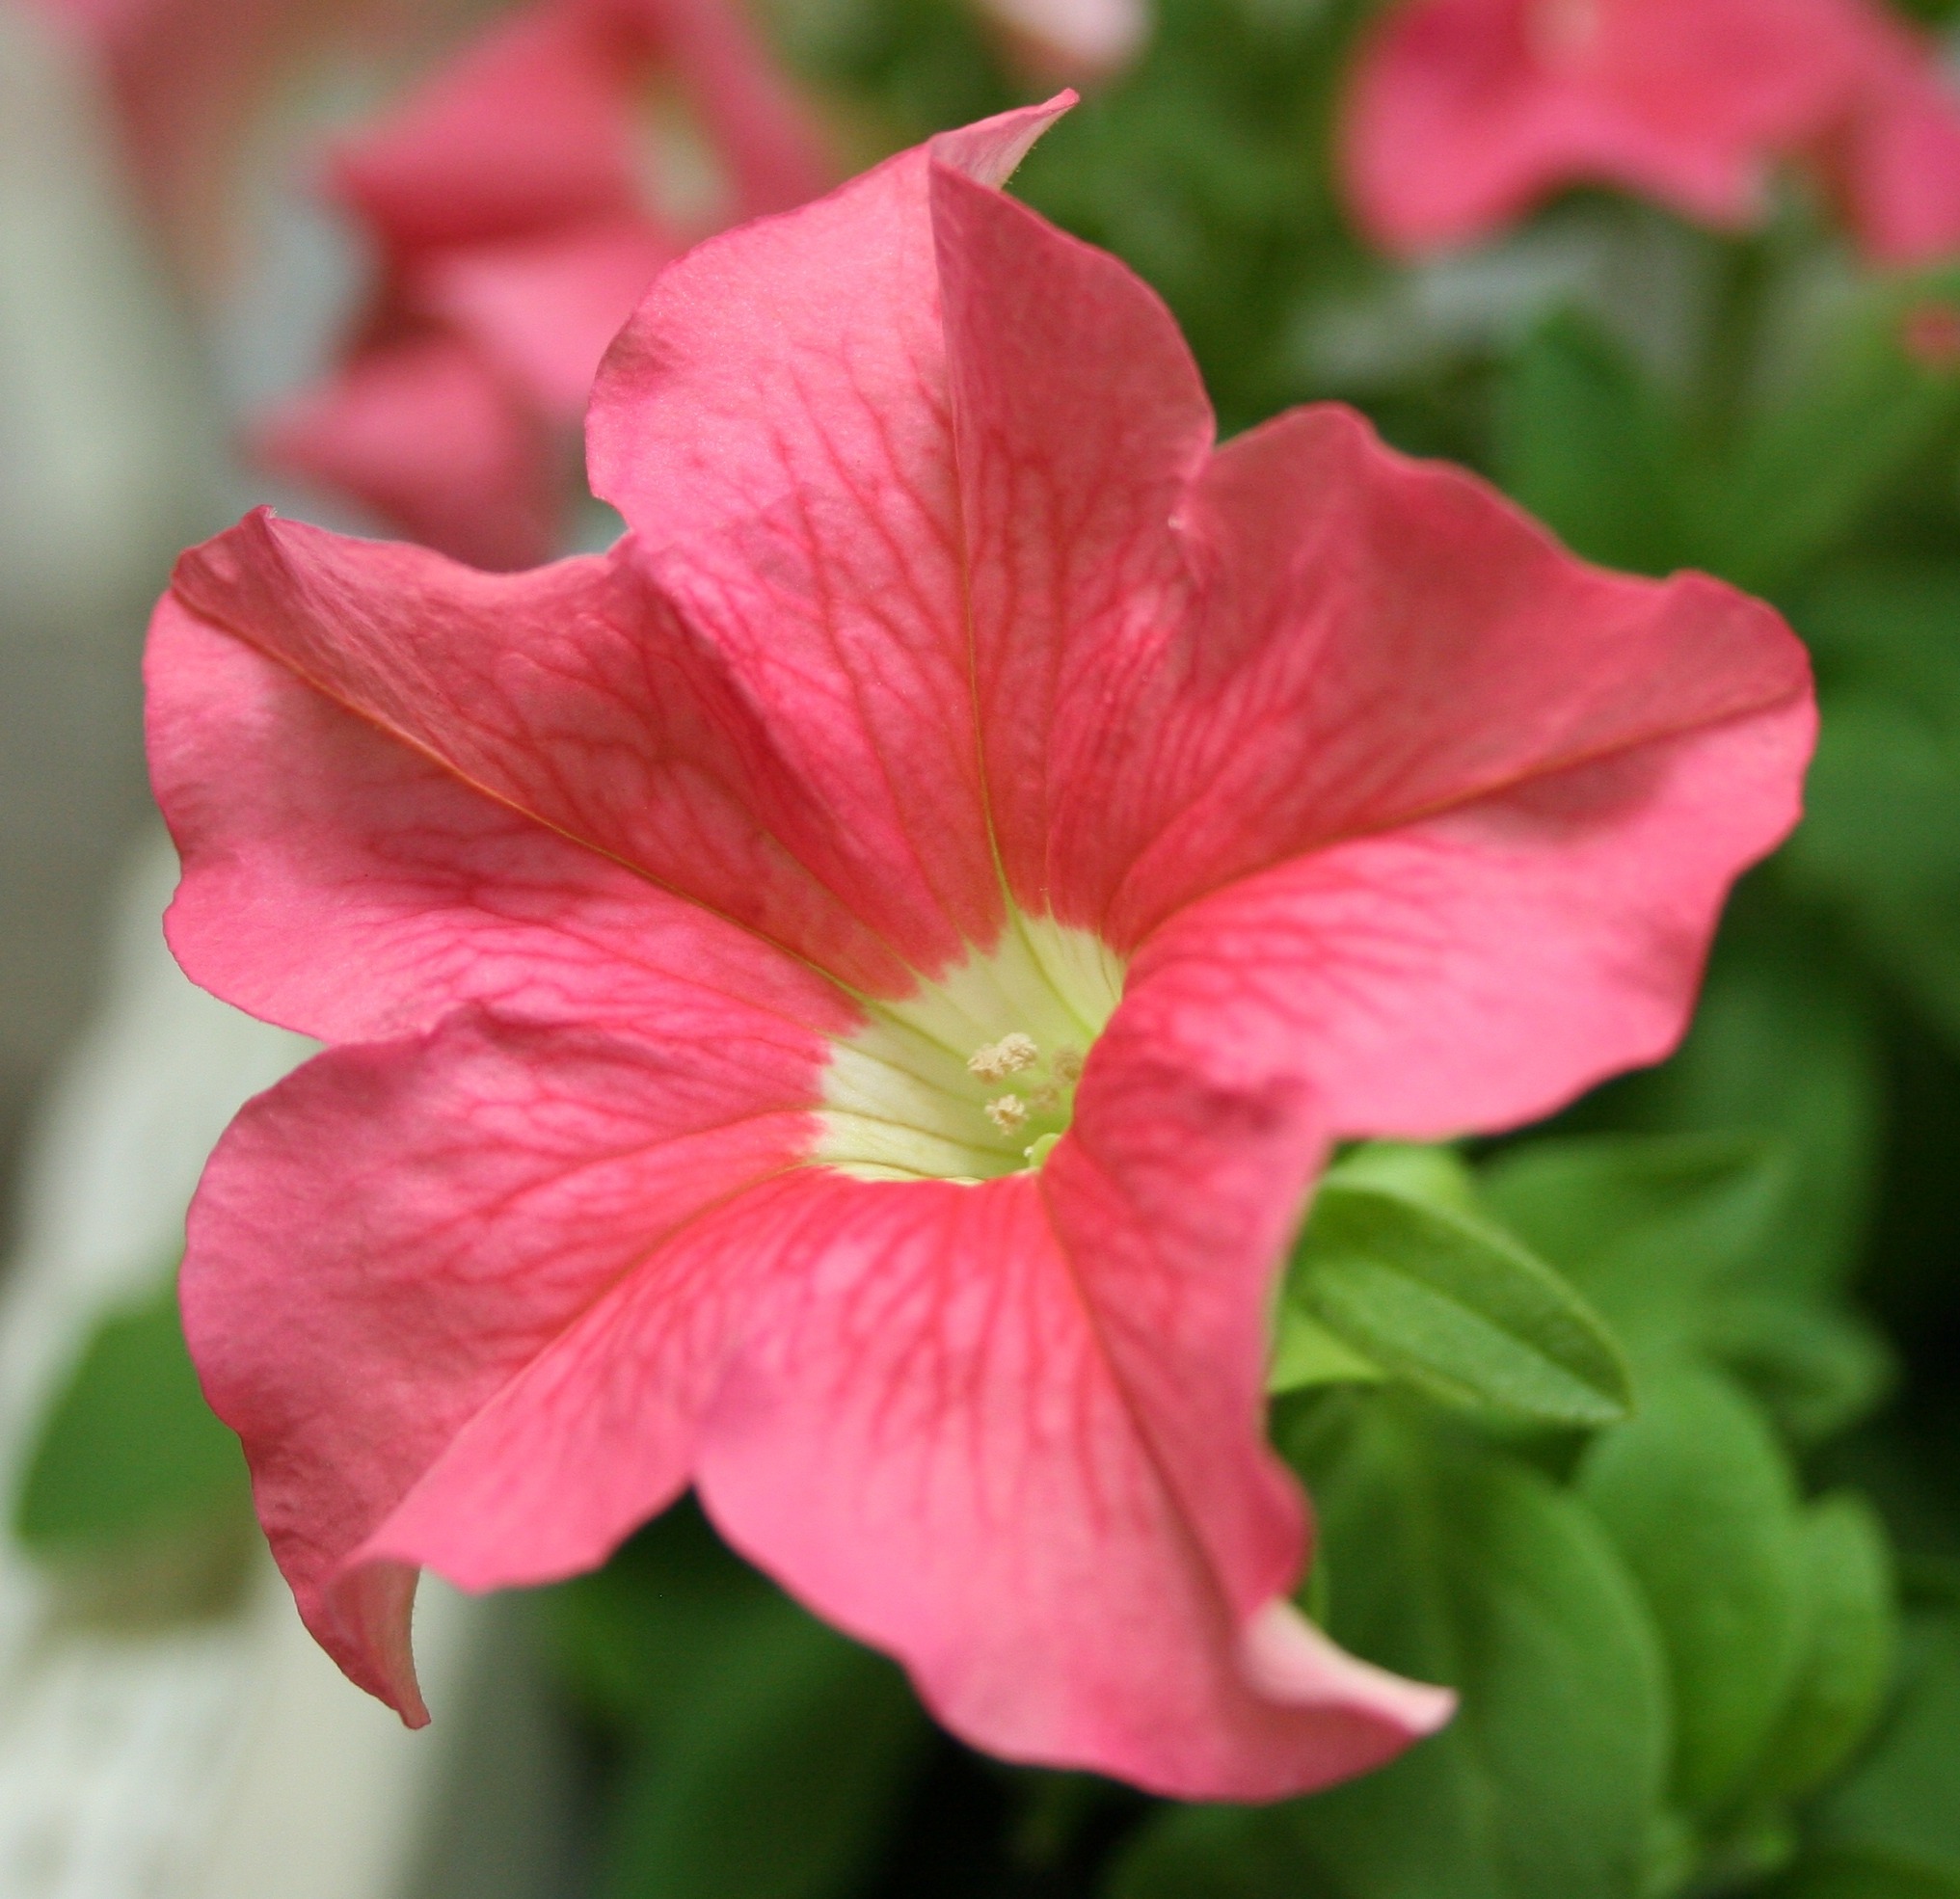
plant, flower, petal, bloom, summer, floral, decoration, botany, blooming, pink, flora, gardening, shrub, bright, petunia, macro photography, flowering plant, chinese hibiscus, land plant